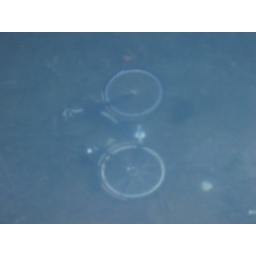
a poor abandoned bike in the water in Interlaken